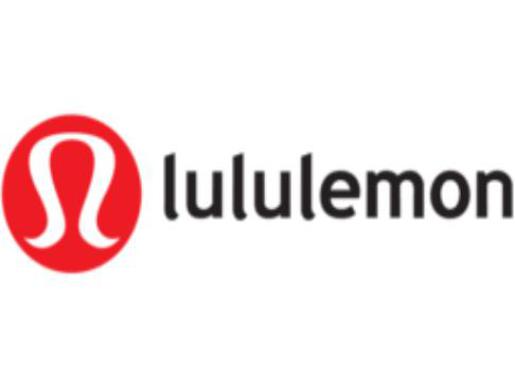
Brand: lululemon athletica-1
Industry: Sports